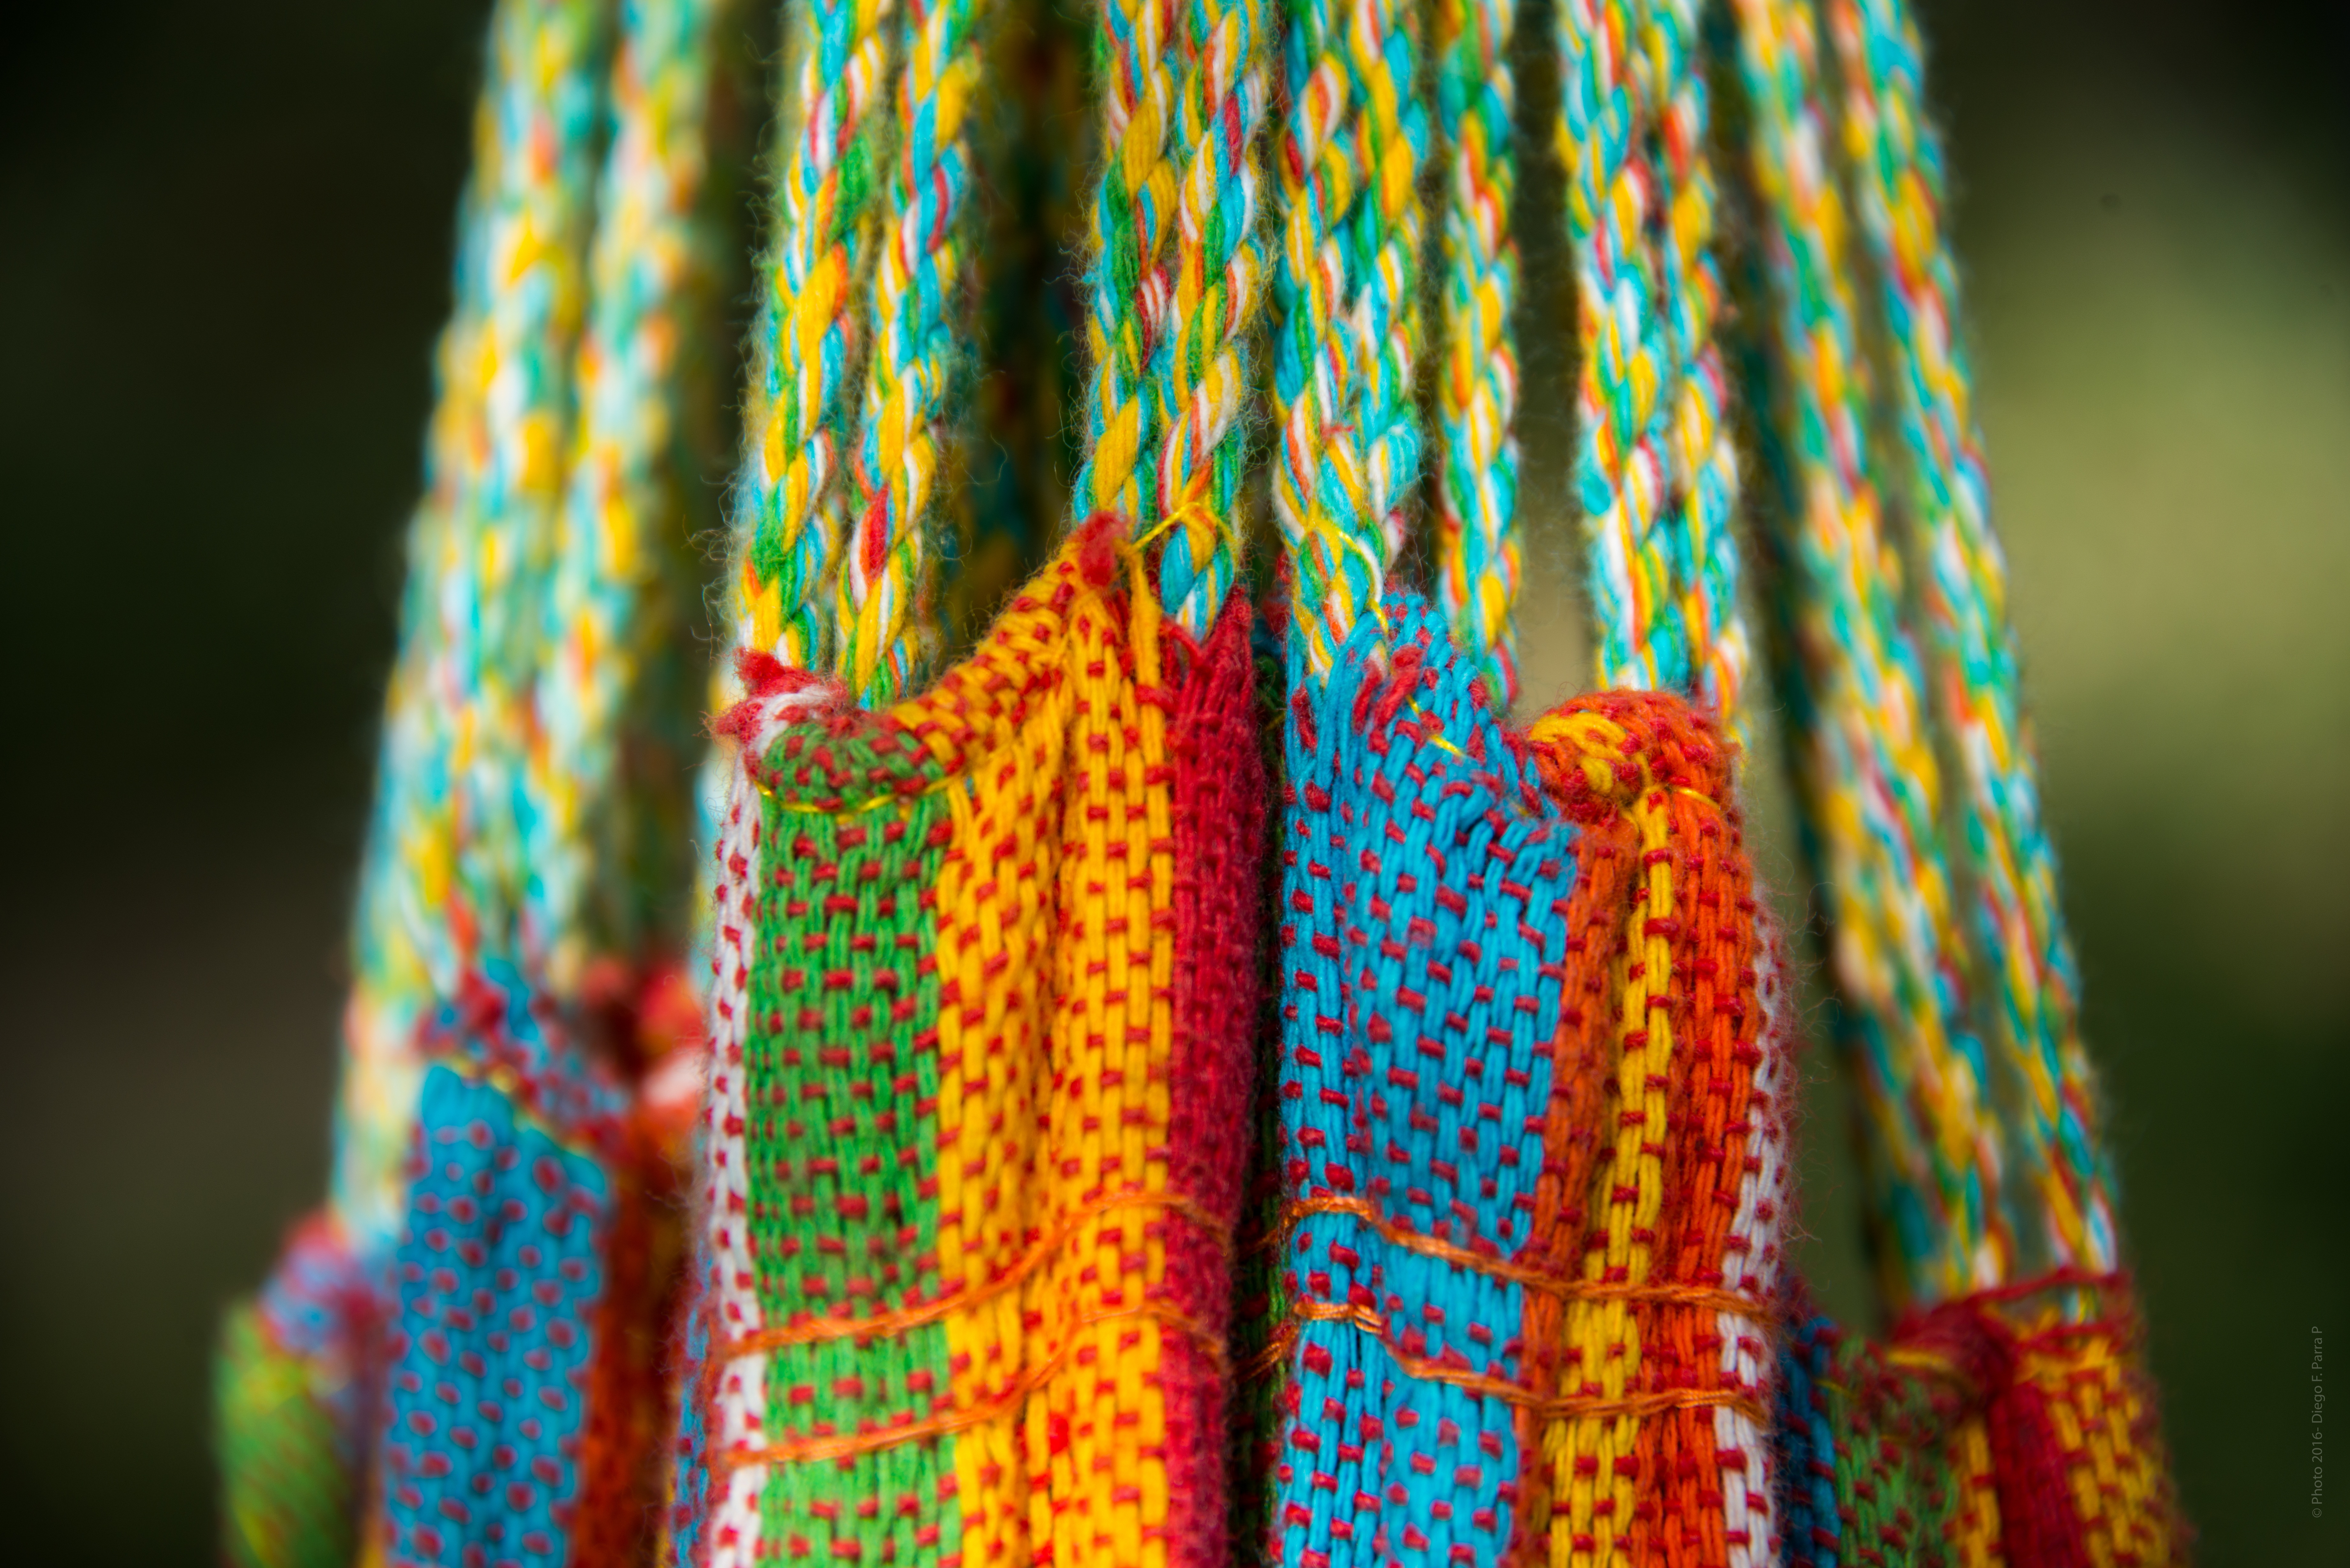
rope, light, flower, pattern, green, red, relax, color, tie, hanging, yellow, cloth, hammock, fabric, interior design, textile, outdoors, holidays, wallpaper, hd, resting, multicolor